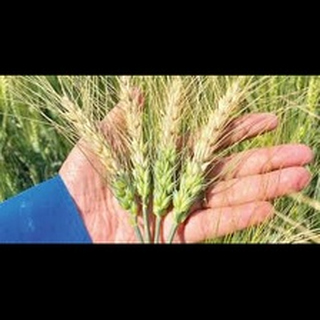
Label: wheat_blast